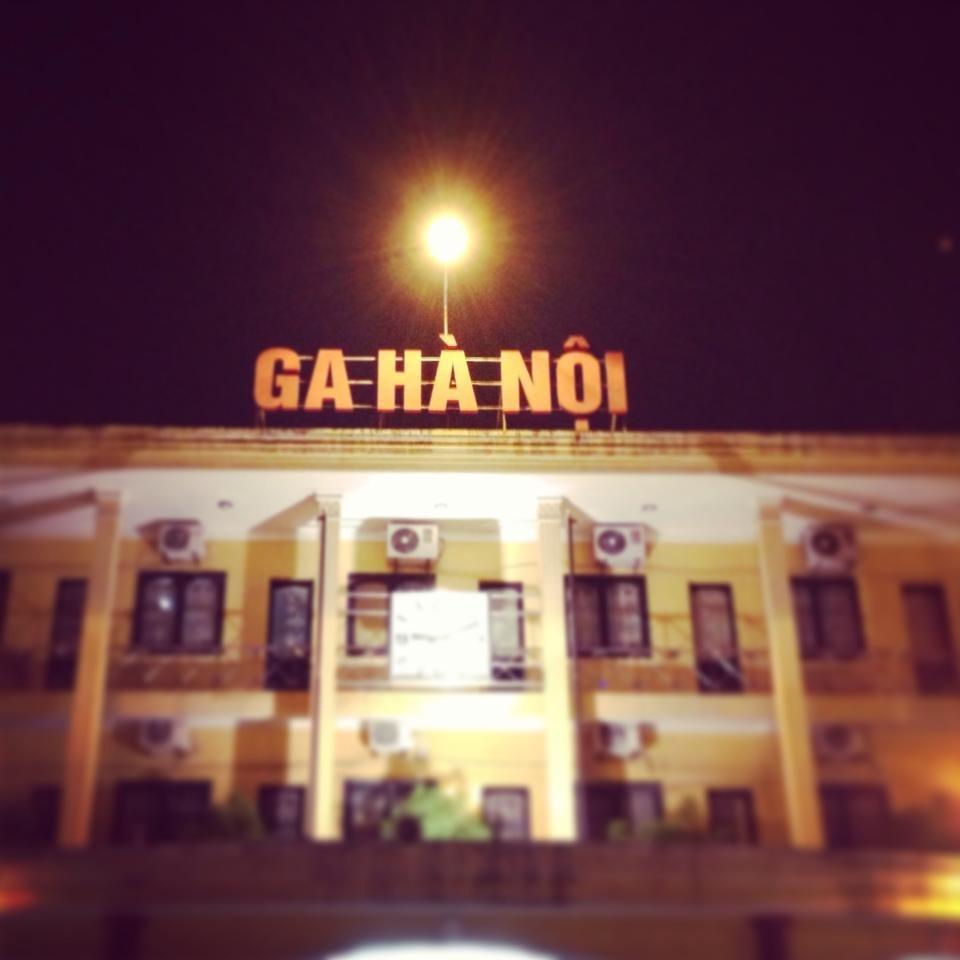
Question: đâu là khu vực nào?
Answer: đây là sân ga hà nội